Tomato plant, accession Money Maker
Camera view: vertical (180 deg); turntable rotation: 60 degrees
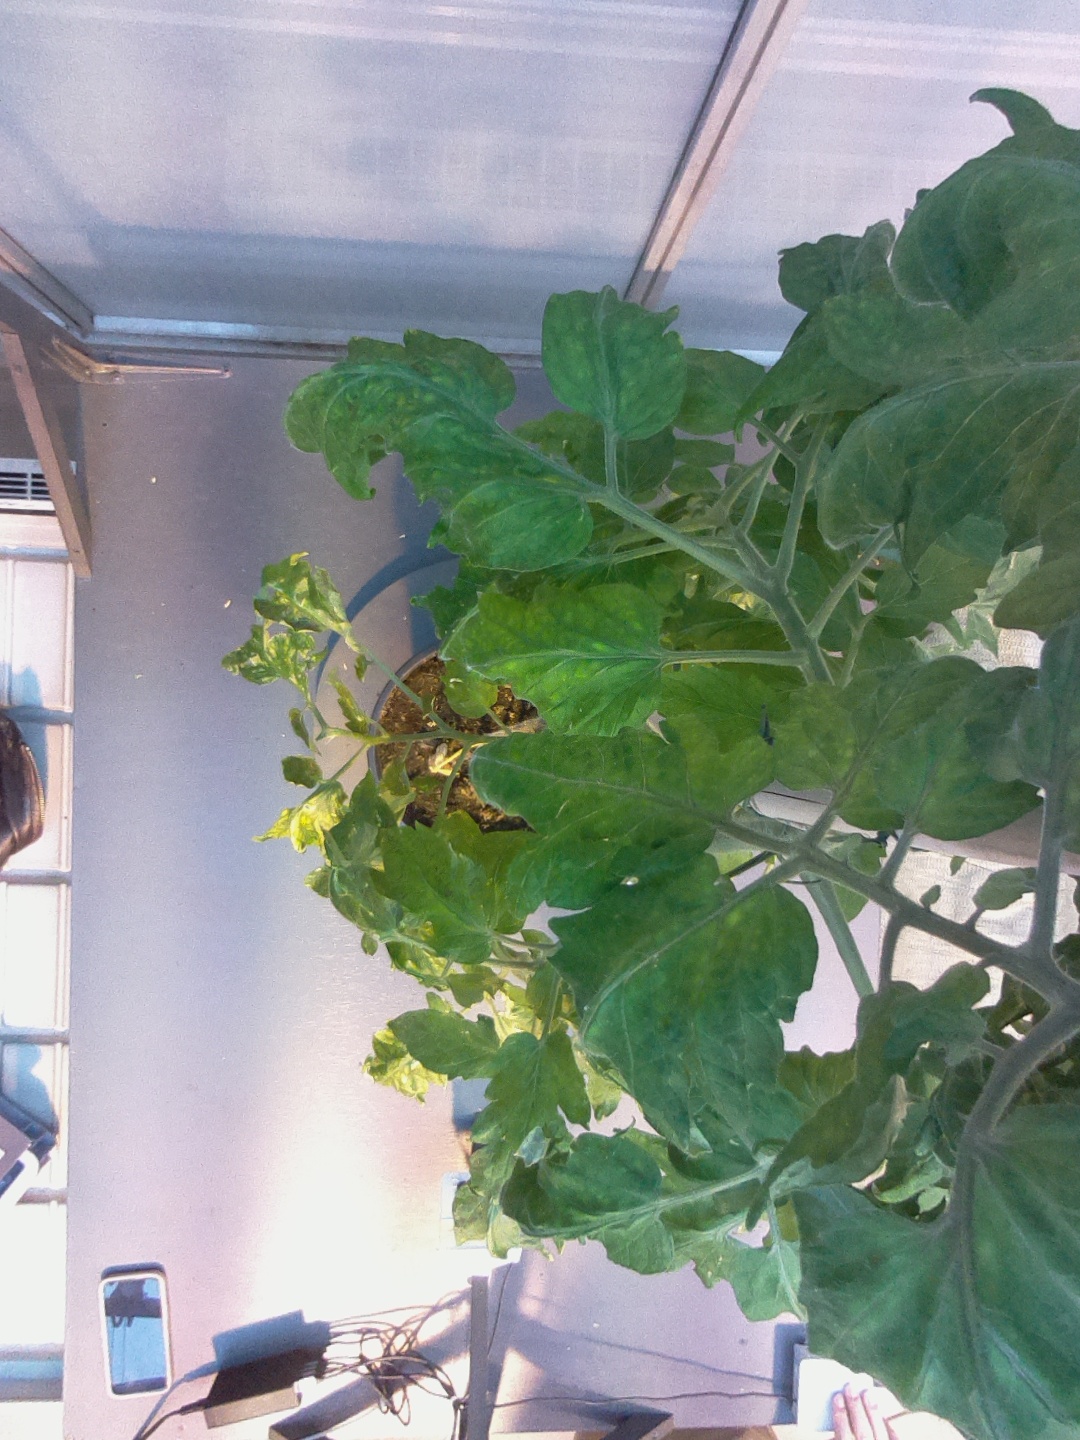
BBCH growth stage 70: Fruits at the main stem or branches visibles